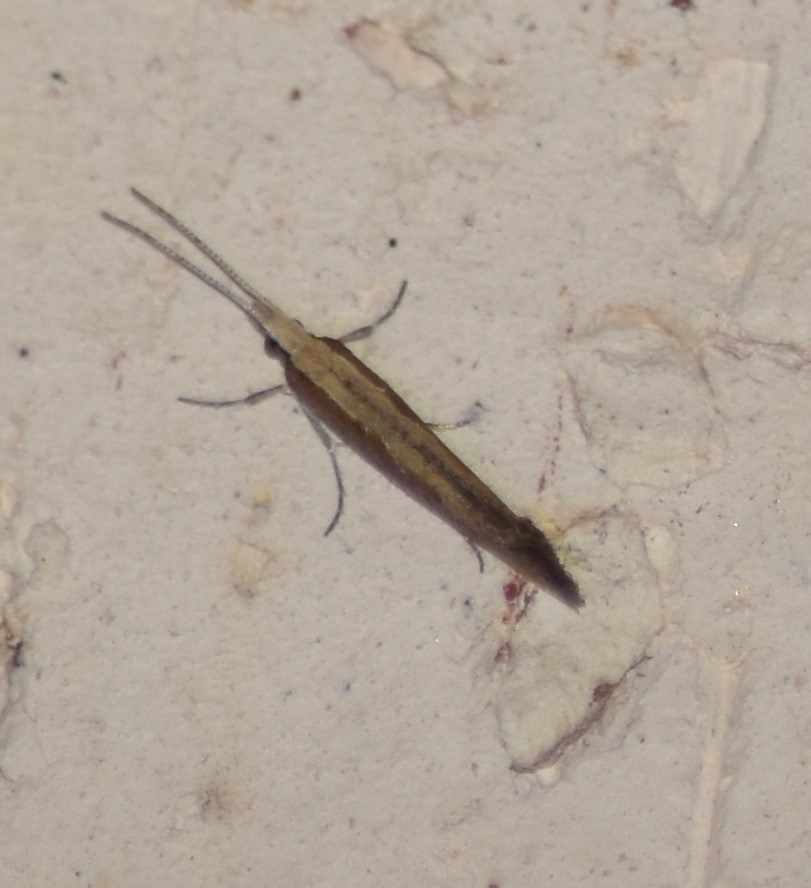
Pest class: diamondback_moth